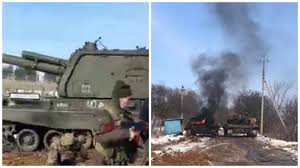
Label: 2S19_MSTA